Spring Creek Park

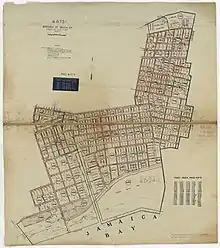
A 1950 census map of Spring Creek, identifying the Pennsylvania and Fountain Avenue Landfills as part of Spring Creek Park. The landfills have since been developed into Shirley Chisholm State Park.

In February 1930, the New York Park Association's Metropolitan Conference on Parks released a large report on potential parks and highways to be built in the city. The conference was chaired by the Long Island State Park commissioner at the time, Robert Moses, who would later become the New York City Parks commissioner. The report included a Spring Creek Park as well the Shore Parkway portion of the Belt Parkway, both in Brooklyn. The Metropolitan Park Conference called the Spring Creek site '"the last opportunity in Brooklyn for a new park of substantial size which can be acquired at reasonable cost.'" By October of that year, it was determined that the swampy land would have to be filled in order to turn it into a proper park. At this time, the tract was bound by Fountain Avenue to the west, Cozine Avenue (then Fairfield Avenue) to the north, and Sheridan Avenue to the east, on the western banks of Spring Creek where the water treatment plant now sits. Moses planned to create several parks on wetlands by filling the land with municipal waste before developing the land into parkland. These included the future Spring Creek Park and sites in Marine Park, Brooklyn; Ferry Point, Bronx; Fresh Kills, Staten Island; and Edgemere, Queens.